Windblade

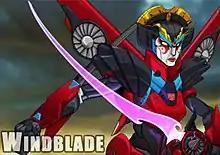

Windblade is a name of a character in several Transformers continuities in the "Transformers" robot superhero franchise. She is always depicted as a female Autobot that can turn into a VTOL jet.